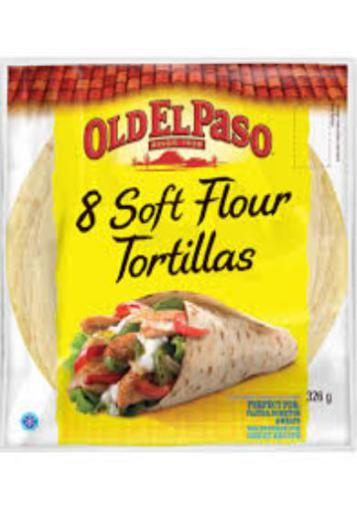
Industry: Food